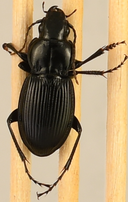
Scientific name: Cyclotrachelus torvus
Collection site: Northern Great Plains Research Laboratory NEON (NOGP), plot NOGP_007